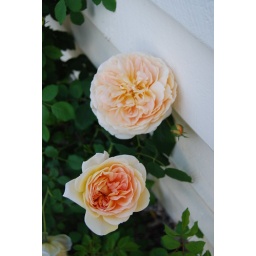
This David Austin rose grows under my kitchen window.